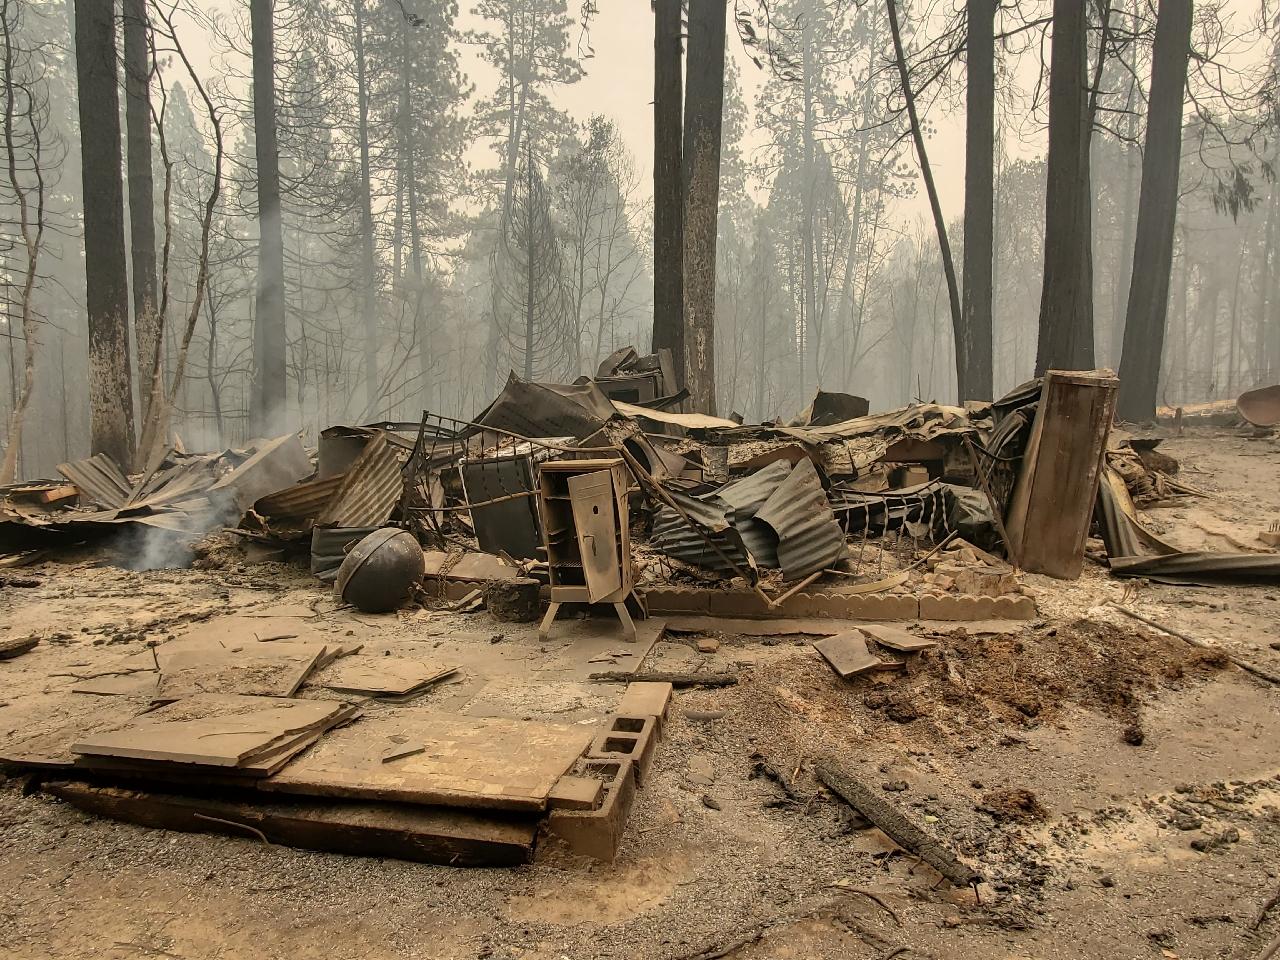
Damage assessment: destroyed